Kurraba Point, New South Wales

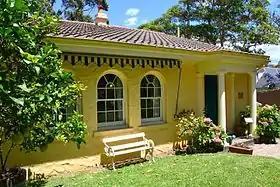
Historic house Nutcote, now operating as a museum.

The renowned children's author and painter May Gibbs lived for many years at Nutcote, a home in Wallaringa Avenue. The house was designed by the architect B. J. Waterhouse and built 1924-25. It was later restored and is now open to the public as a museum. It has a state heritage listing.